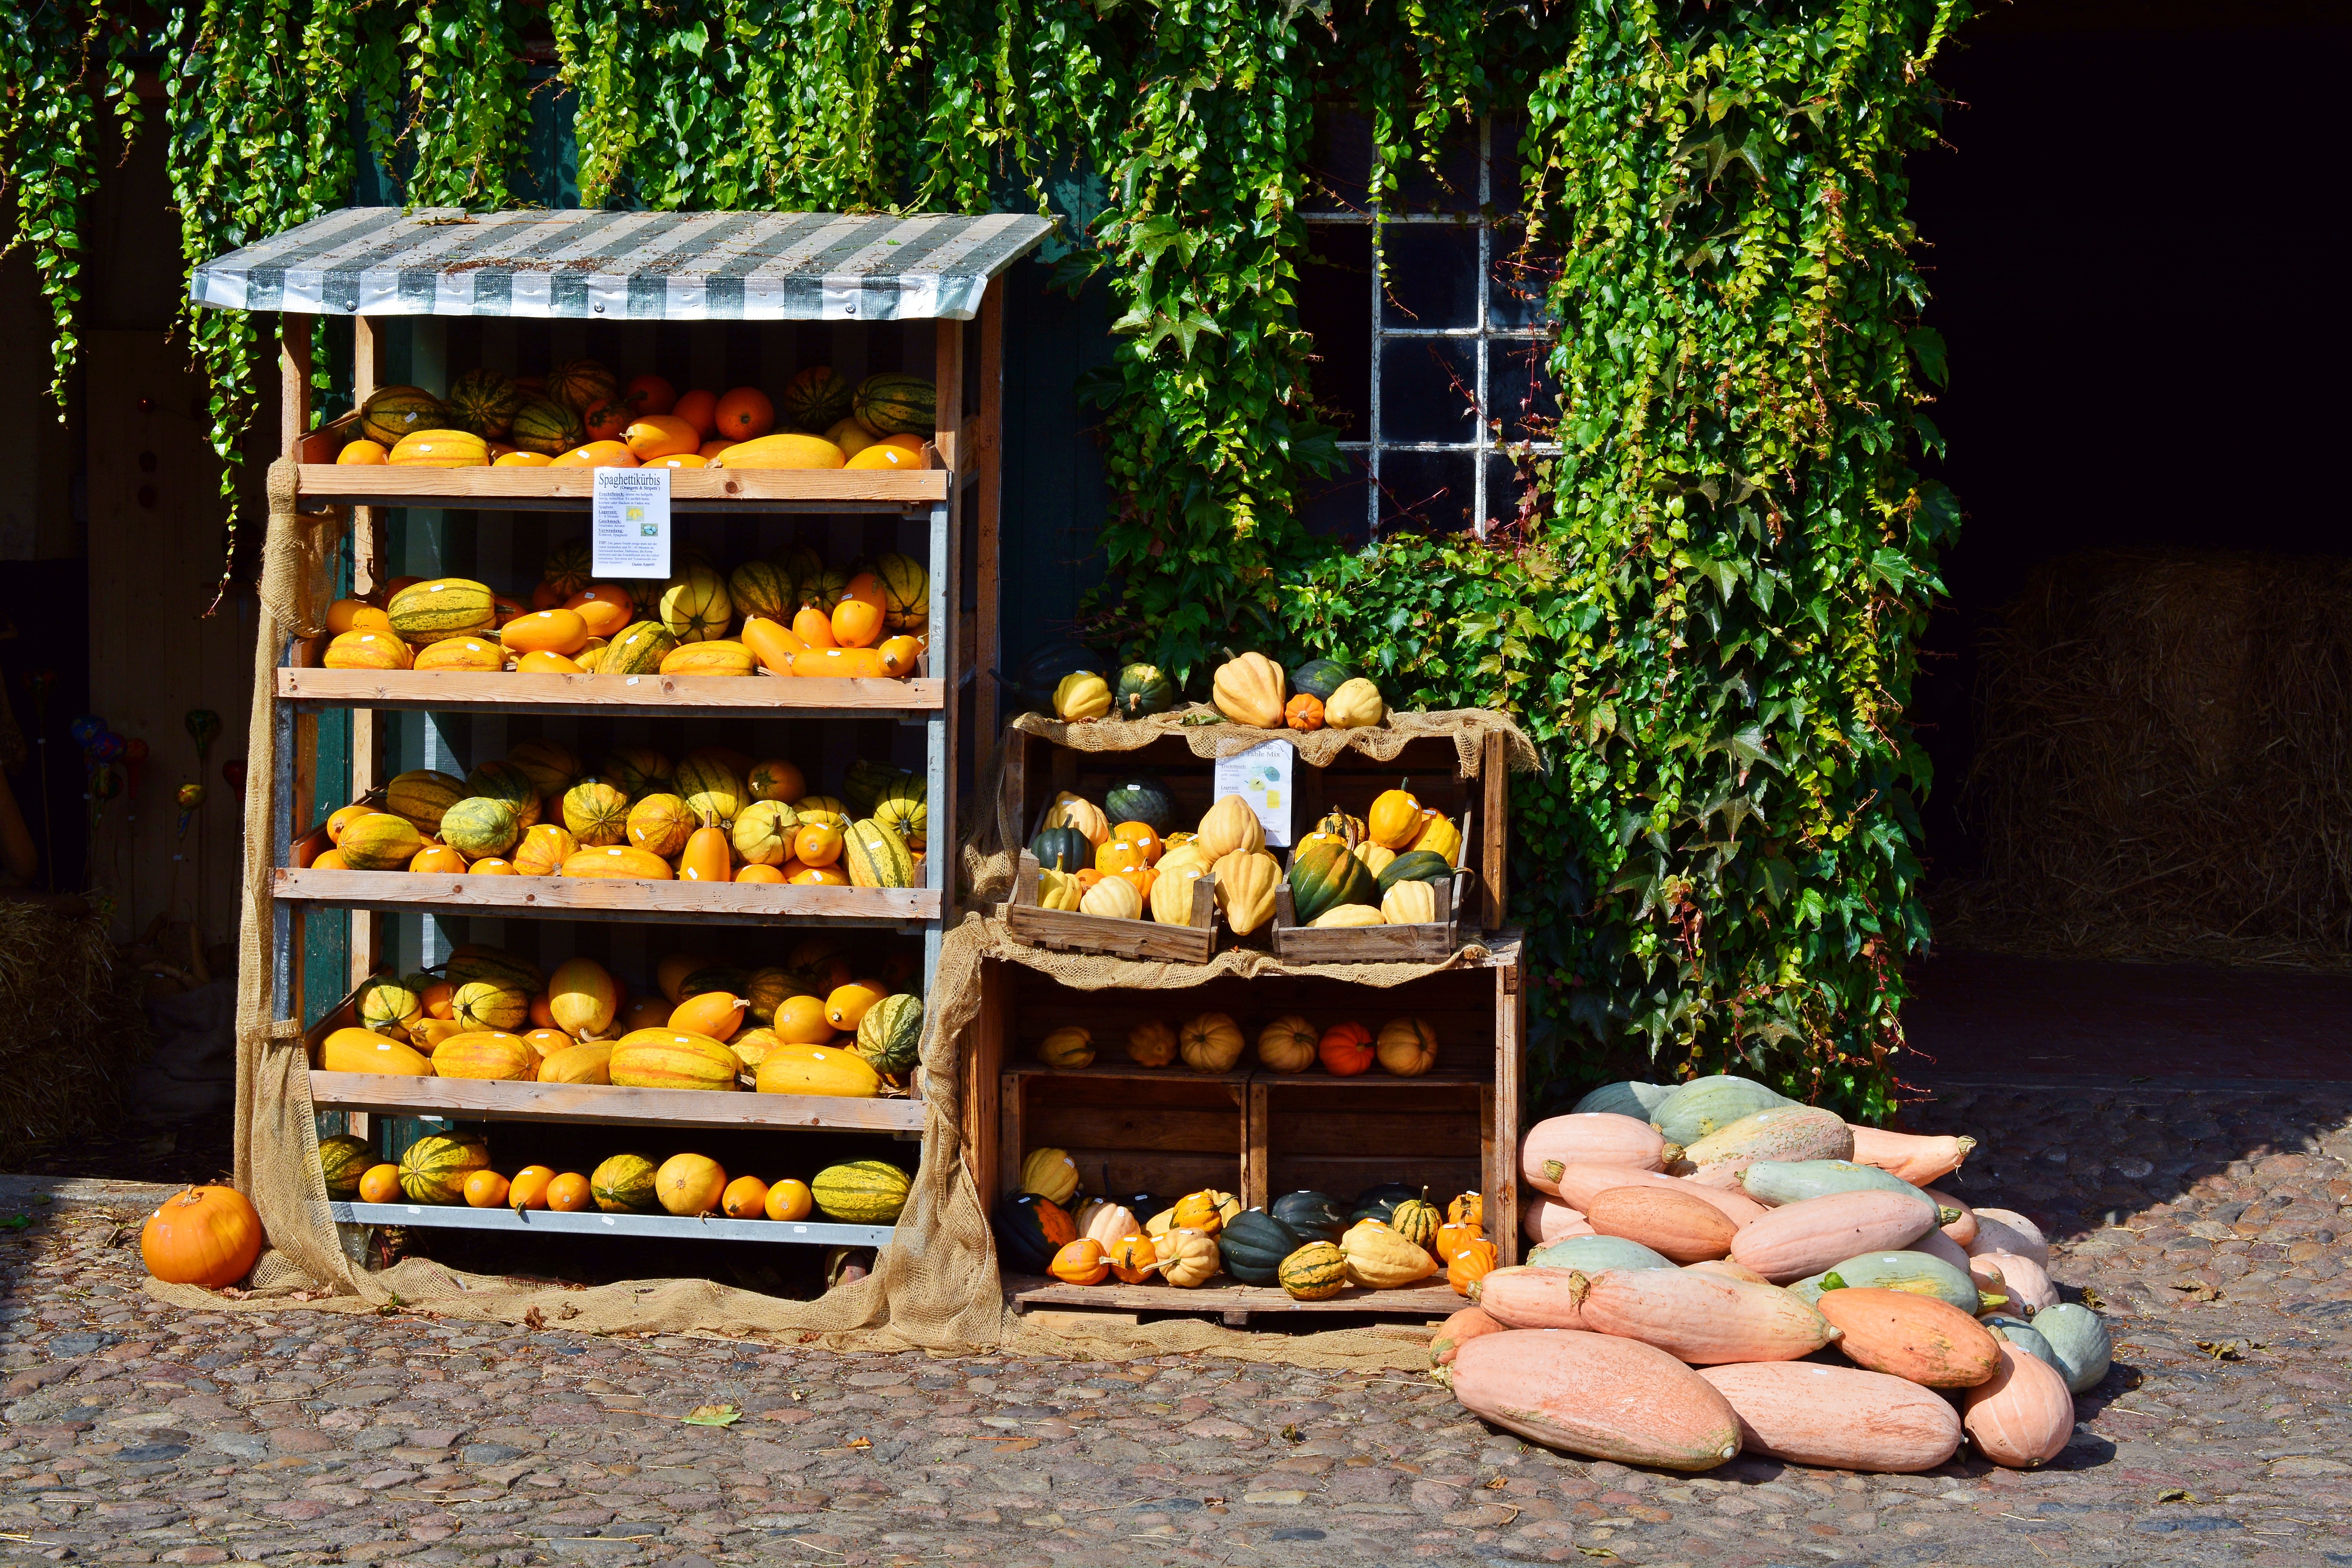
farm, flower, decoration, food, spring, produce, autumn, pumpkin, squash, gourd, thanksgiving, september, sale, benefit from, pumpkin soup, harvest time, pumpkin yard cordes